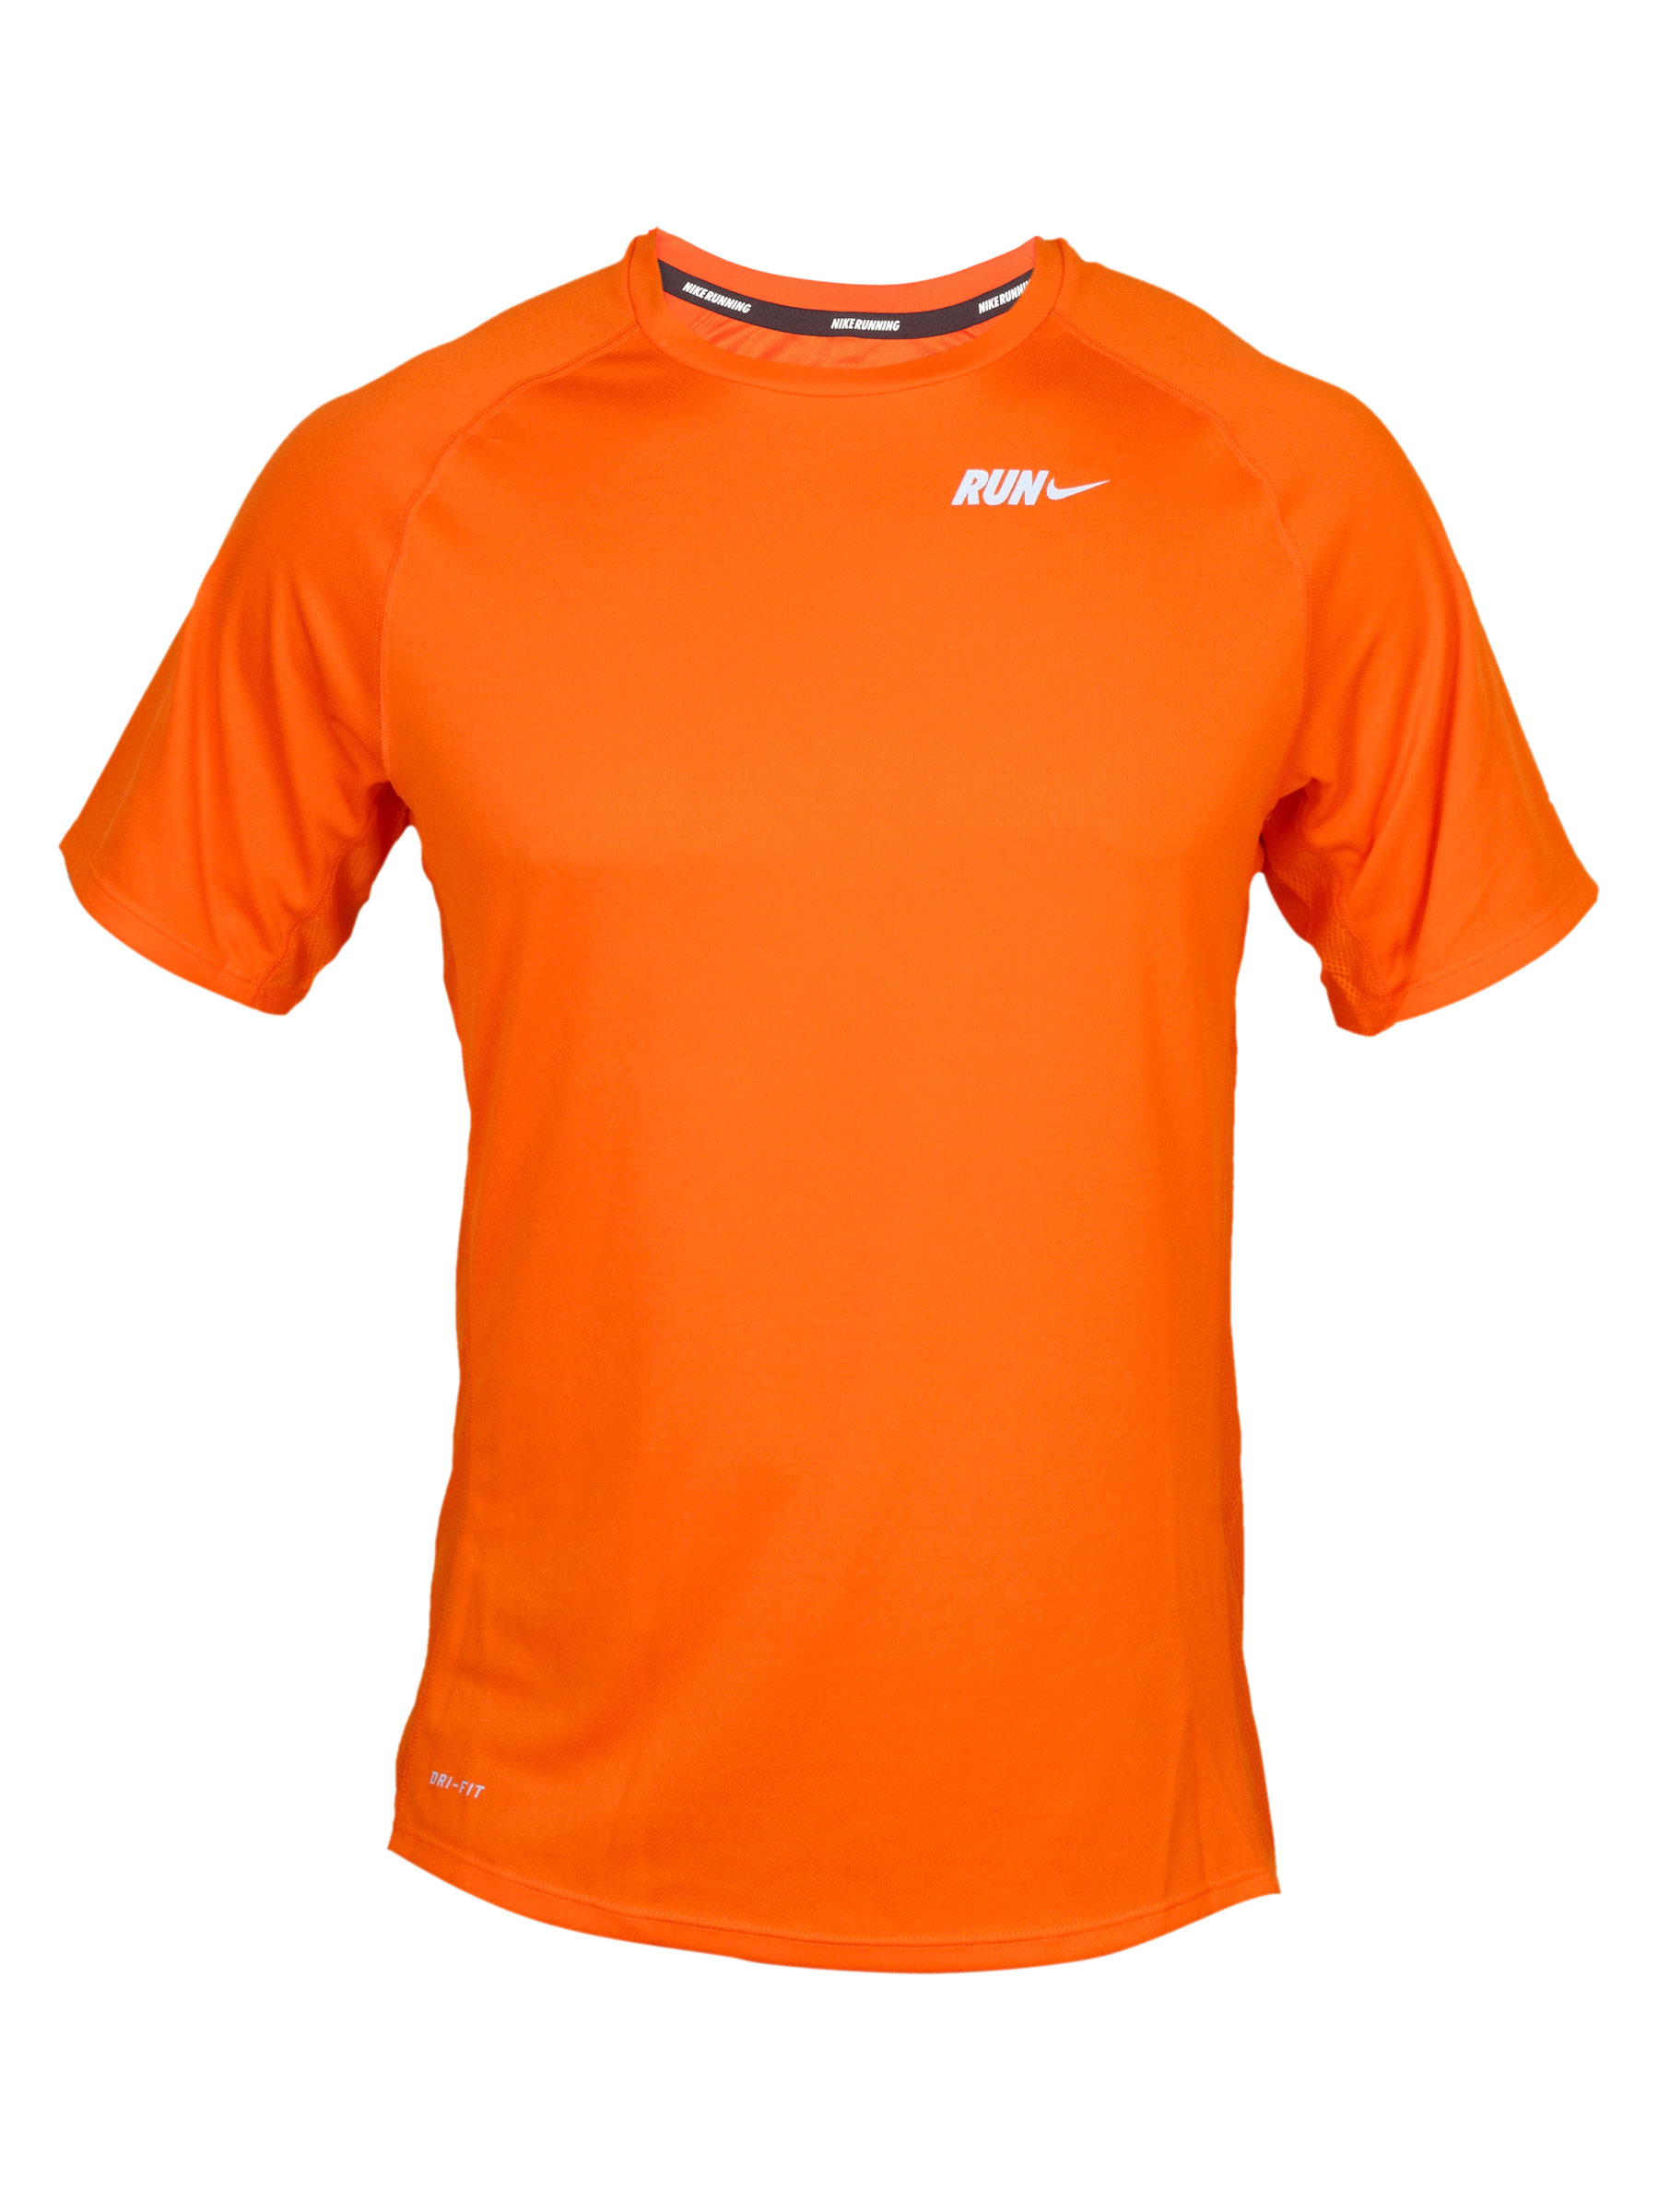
Nike Men's As Sublimated Orange T-shirt
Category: Apparel / Topwear / Tshirts
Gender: Men
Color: Orange
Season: Summer 2011
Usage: Sports